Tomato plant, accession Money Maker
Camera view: tilt-top (135 deg); turntable rotation: 180 degrees
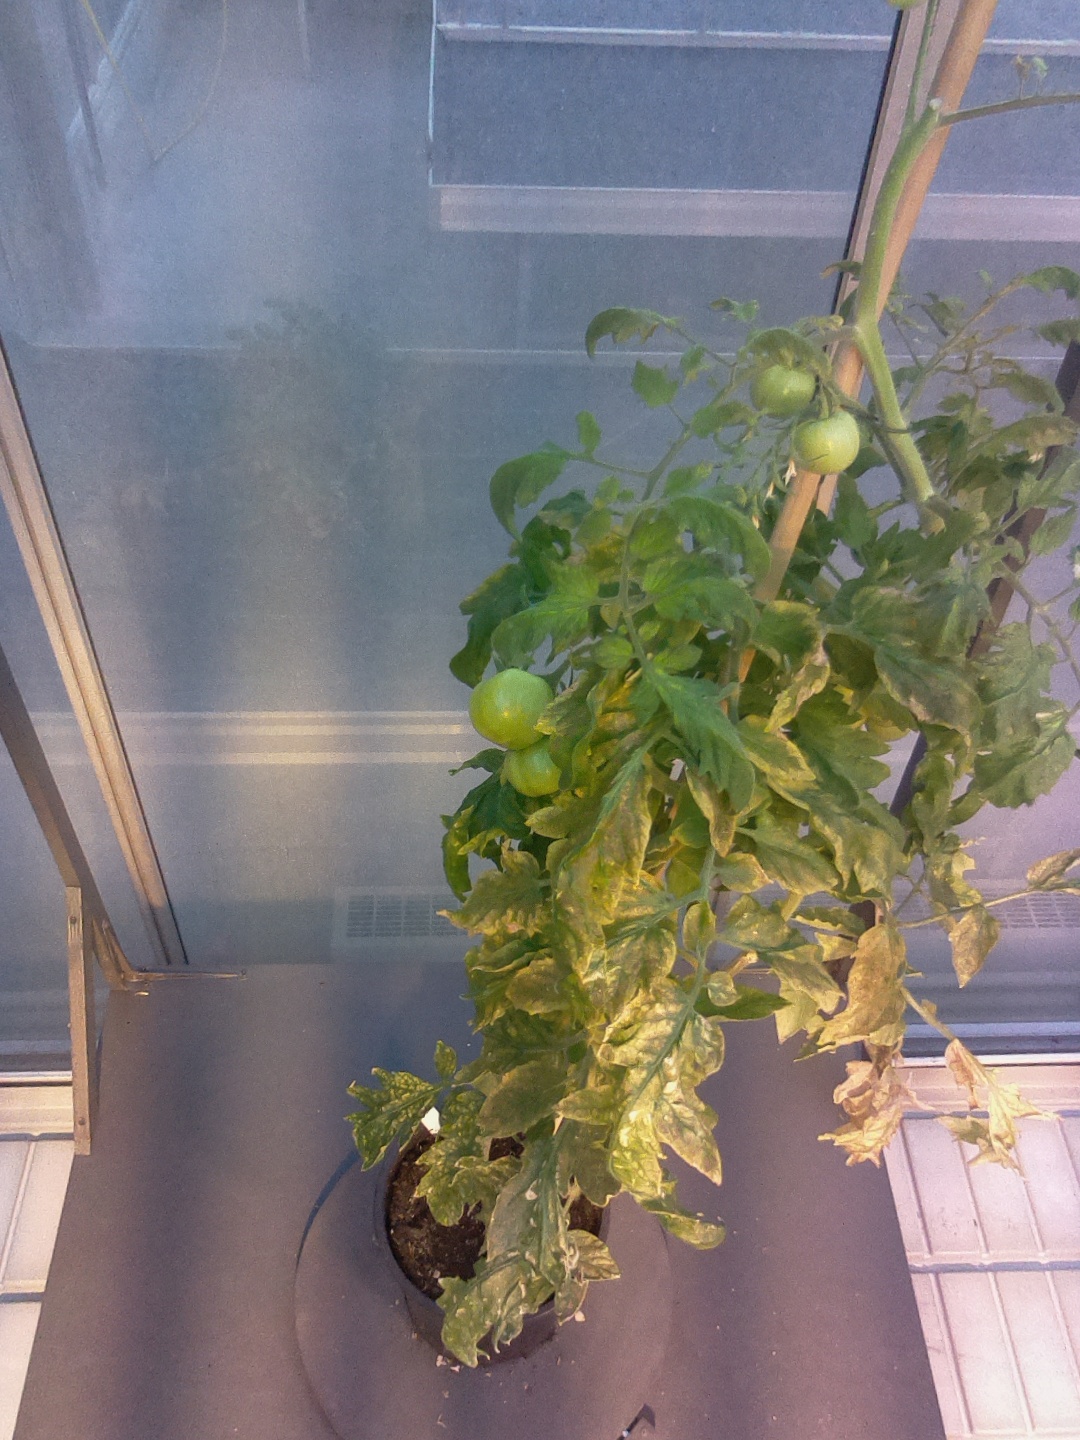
BBCH growth stage 79: 90% -100% of final fruit size